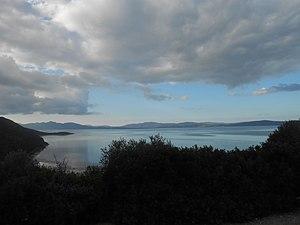
Parc National d'Ichkeul - Tunisie